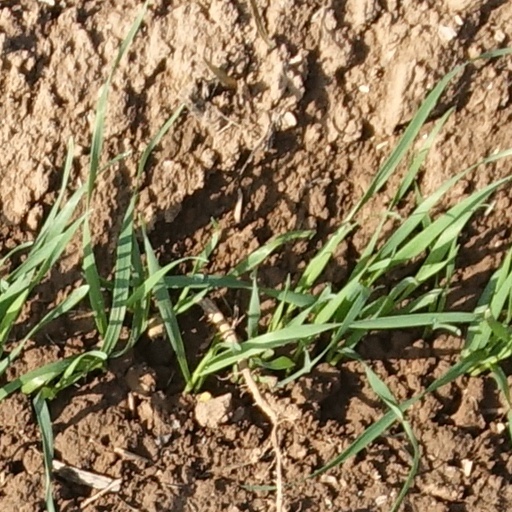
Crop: wheat